2014 Japanese Grand Prix

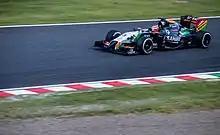
White, black and orange Formula One car turning left

DRS was enabled on lap 24. Although Hamilton had closed Rosberg's lead to half a second and used DRS, he could not pass his teammate. Räikkönen made a pit stop this lap, which went wrong as his mechanics struggled to install a right-front wheel nut correctly. Hamilton tried to pass Rosberg again the following lap by running in his slipstream, but Rosberg held the line and had enough acceleration to defend first place. Hamilton held a tighter line, while Rosberg complained of more oversteer on lap 26. On lap 27, Hamilton forgot to deactivate his DRS system and lost control of his rear; his brakes locked, and he went onto the turn one run-off area. However, he caught up to Rosberg and ran closely behind his teammate into the hairpin without trying to pass. Hamilton moved across the track during the lap in an attempt to pass; Rosberg's car shuddered, and Hamilton got a better run onto the pit-lane straight. He was in Rosberg's slipstream before passing him on the outside heading into the first turn to take the lead on lap 29. Hamilton pushed hard and pulled away from Rosberg, who lost control heading into the pit-lane straight.